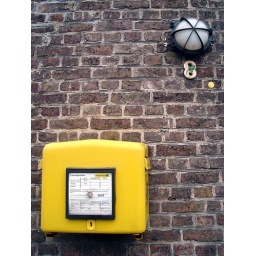
a couple of doors down from tante claudia's house in bocklemund